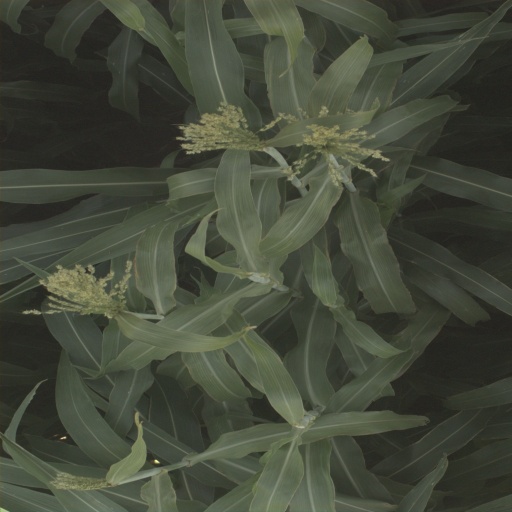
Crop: sorghum